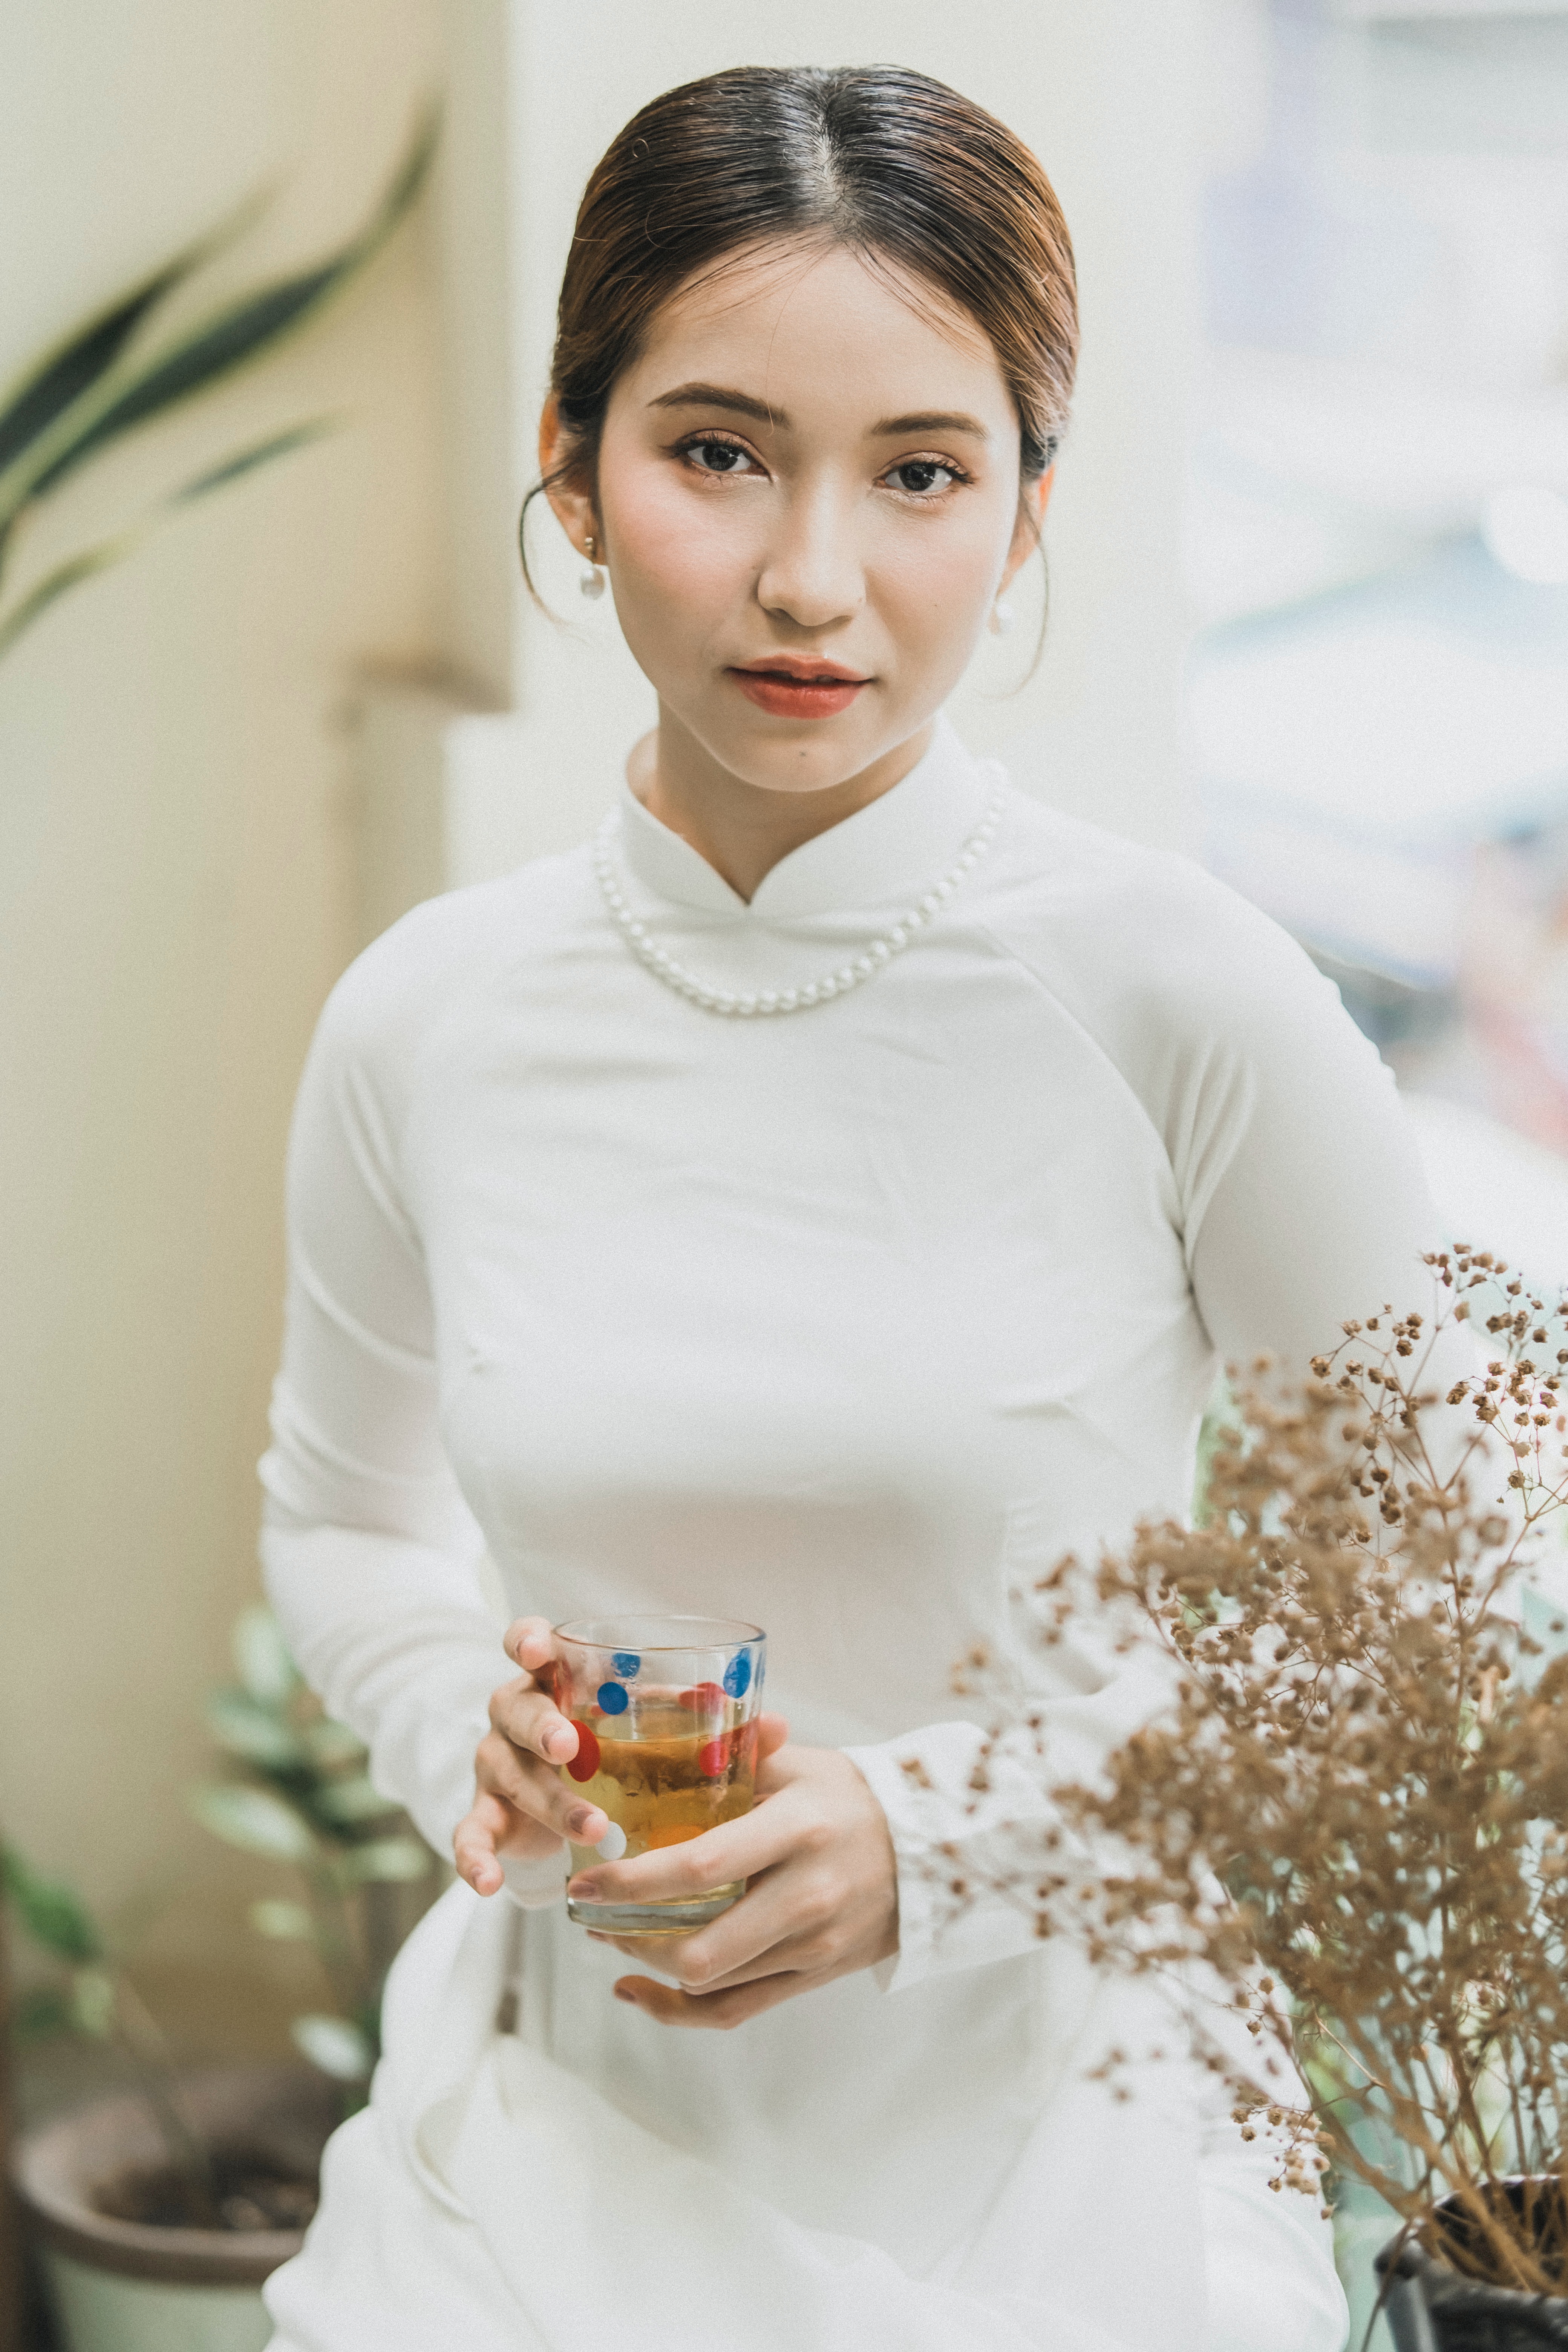
woman, hand, plant, white, sleeve, flash photography, happy, waist, fashion design, flower arranging, bouquet, formal wear, gown, event, jewellery, fashion model, floristry, necklace, floral design, cheerleading uniform, peach, fashion accessory, bridal clothing, abdomen, wedding ceremony supply, sitting, tradition, portrait photography, cut flowers, top, ceremony, fruit, wedding, child, uniform, photo shoot